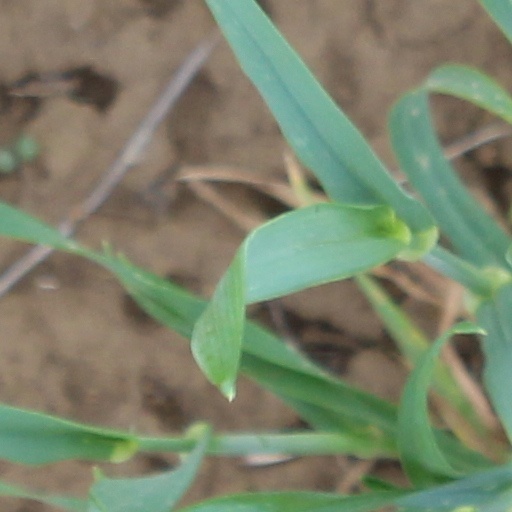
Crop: wheat